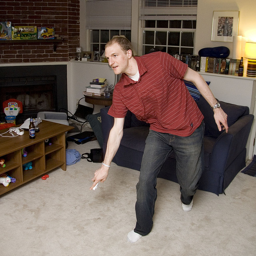
A man who is playing video games by himself.
A man standing in a living room holding a remote.
A man standing in a living room, playing a video game with a remote.
A man in a room playing with a wii remote.
The man is bending down playing the wii game.